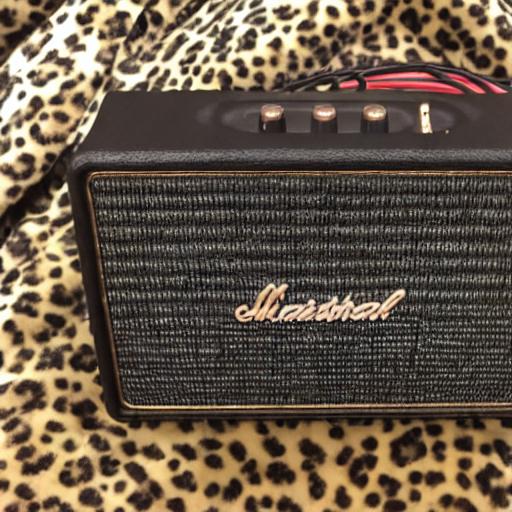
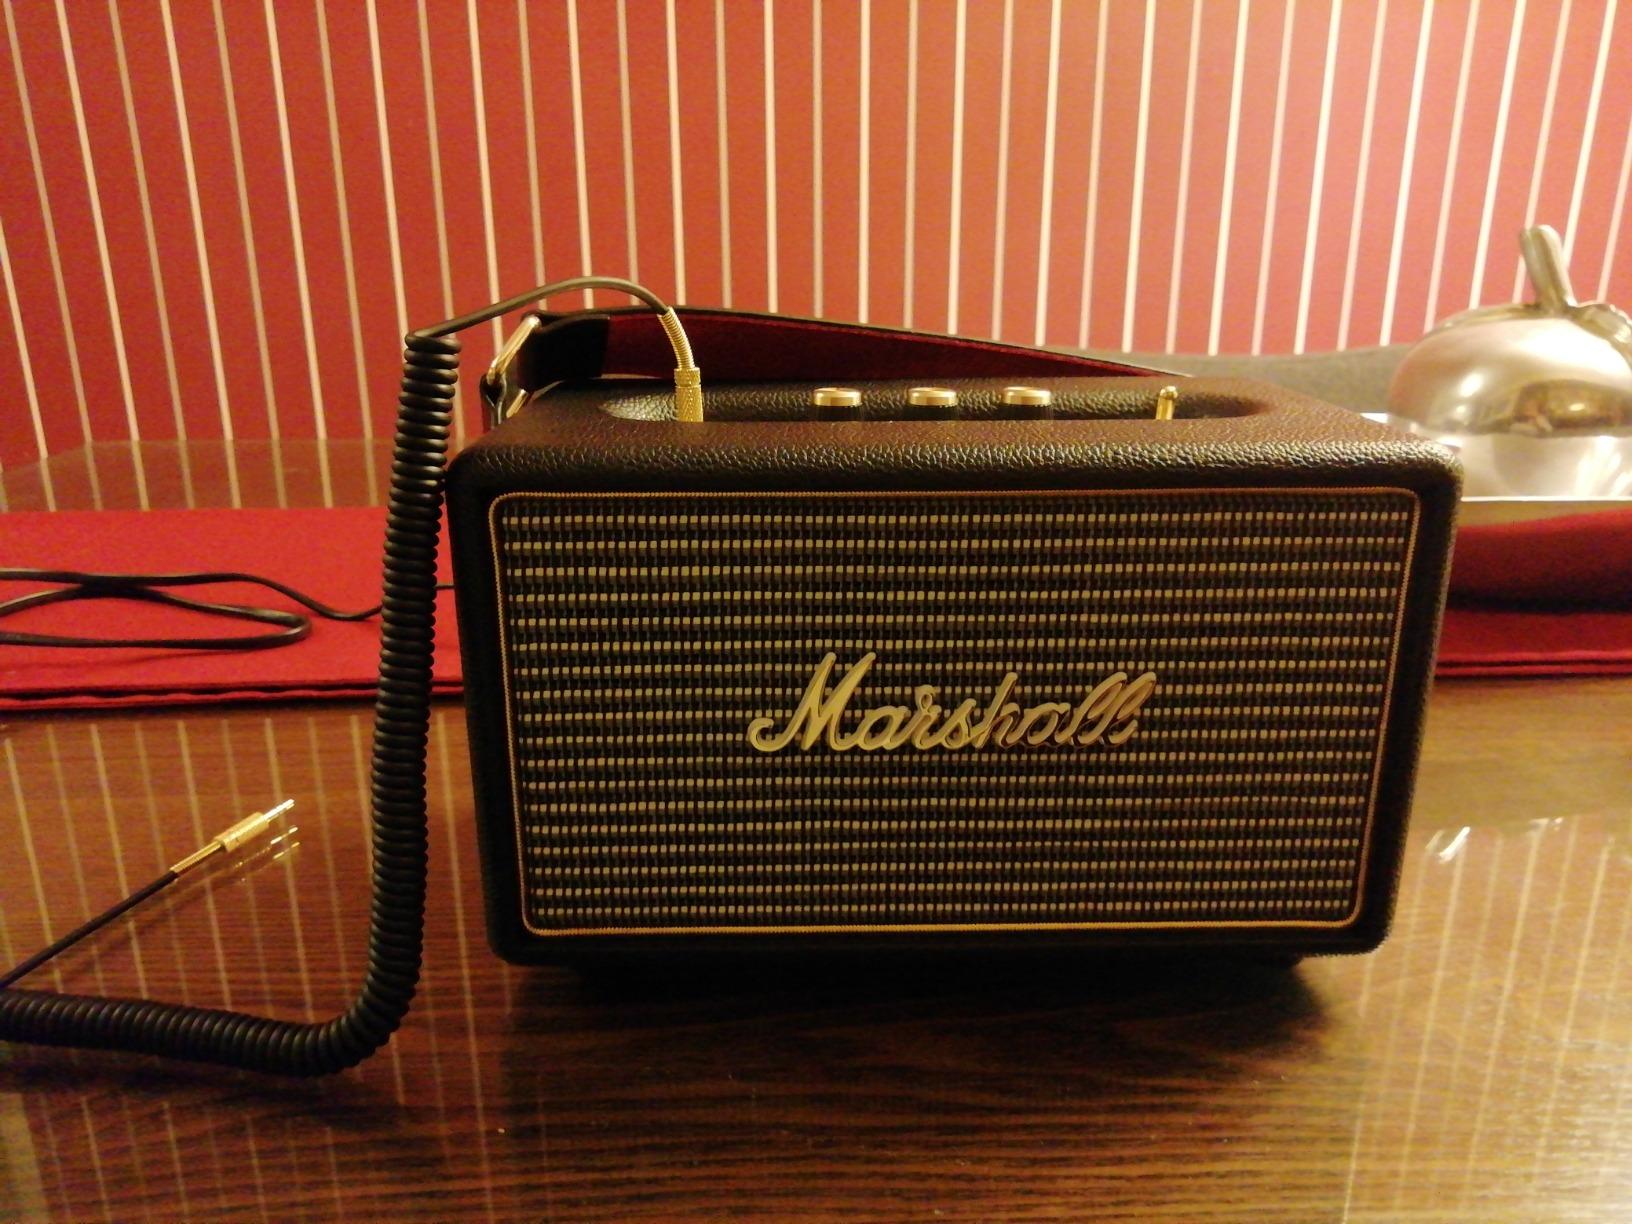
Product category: speaker
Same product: no